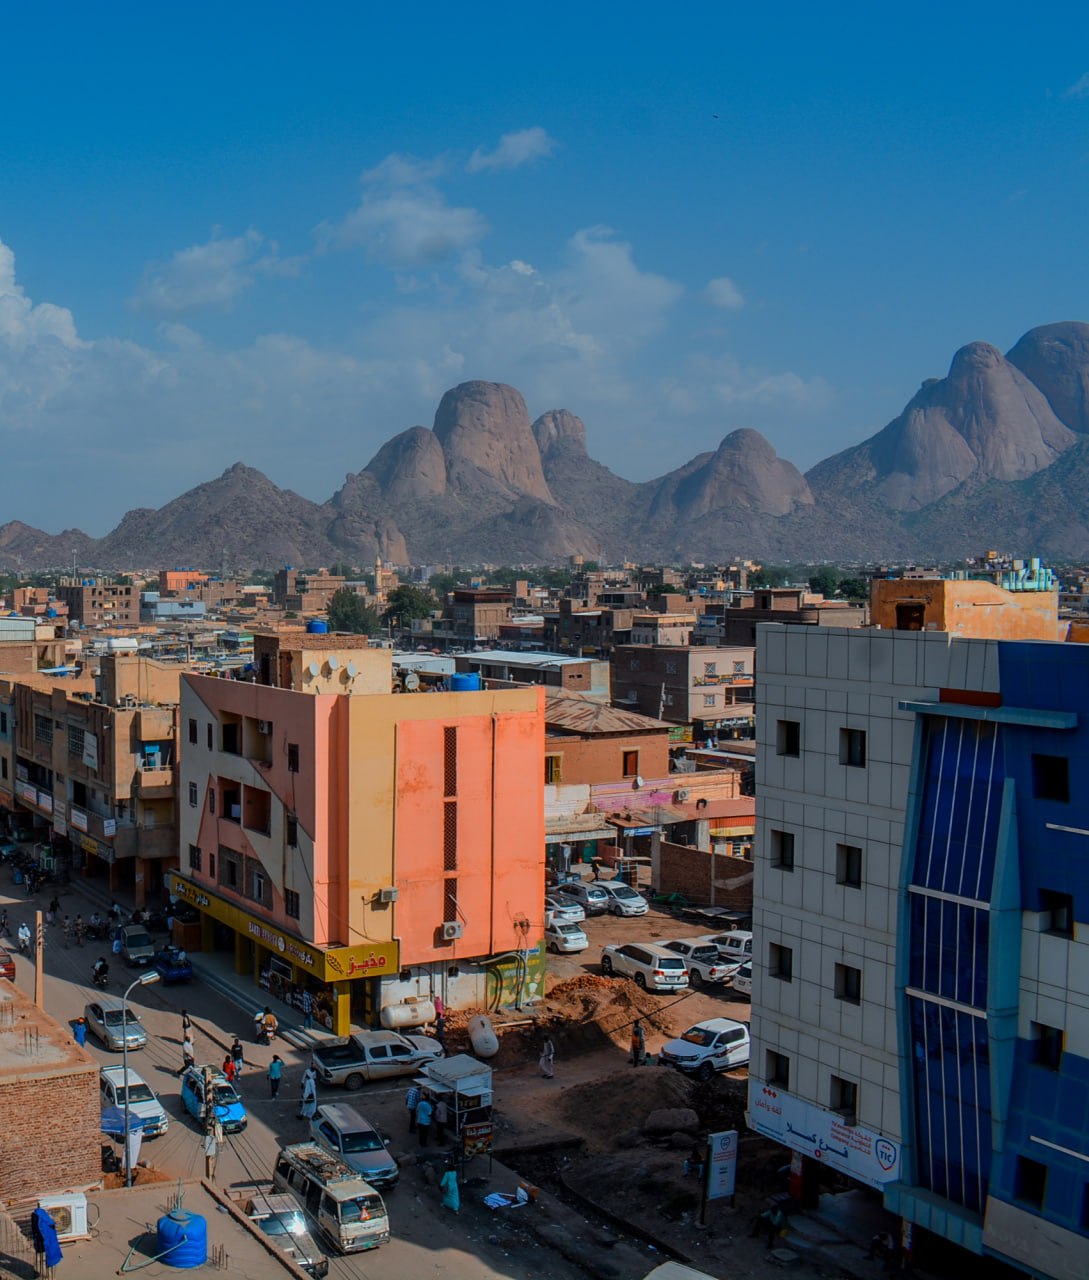
الوصف بالفصحى: جبال التاكا وامامها تظهر مباني سوق كسلا
الوصف بالعامية السودانية: جبال التاكا وقدامها المباني بتاعت سوق كسلا
التصنيف: Marketplaces